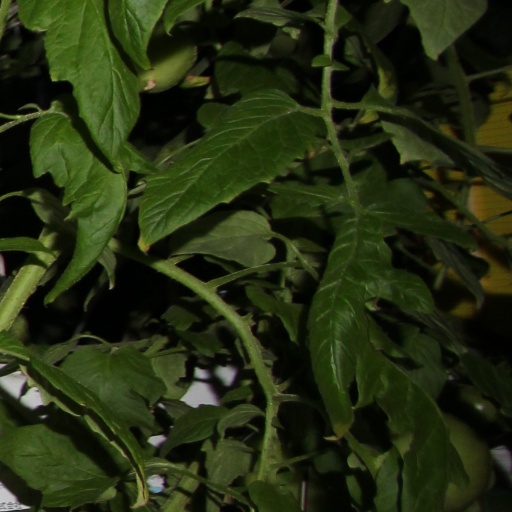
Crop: tomato